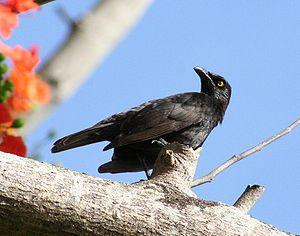
Le genre Aplonis comprend des espèces d'oiseaux appartenant à la famille des Sturnidae.
Le Stourne de Micronésie est une espèce de passereaux de la famille des Sturnidae.
Fais est un atoll surélevé situé approximativement à 87 kilomètres à l'est d'Ulithi et 251 km au nord-est de Yap, dans les îles Carolines dans l'océan Pacifique. Il appartient aux îles extérieures de Yap. Du point de vue administratif, c'est une municipalité de l'État de Yap, dans les États fédérés de Micronésie.